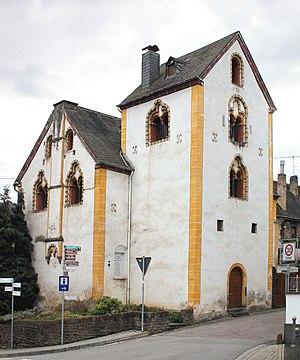
La maison Korbisch est un édifice monastique de style roman tardif, situé à Treis-Karden, en Rhénanie-Palatinat, Allemagne. Ce serait l'immeuble résidentiel le plus ancien encore habité en Allemagne.